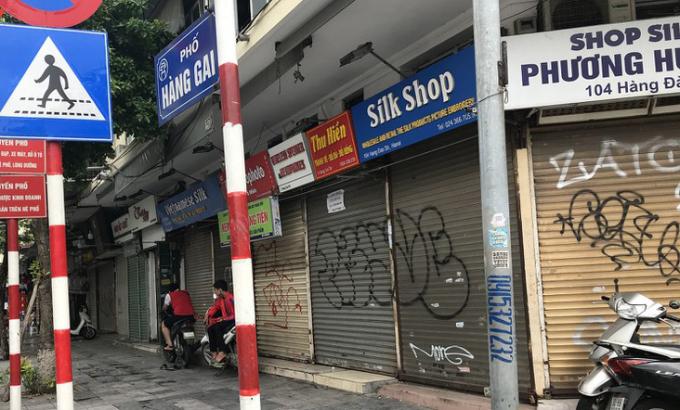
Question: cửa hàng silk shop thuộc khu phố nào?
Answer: cửa hàng silk shop thuộc phố hàng gai